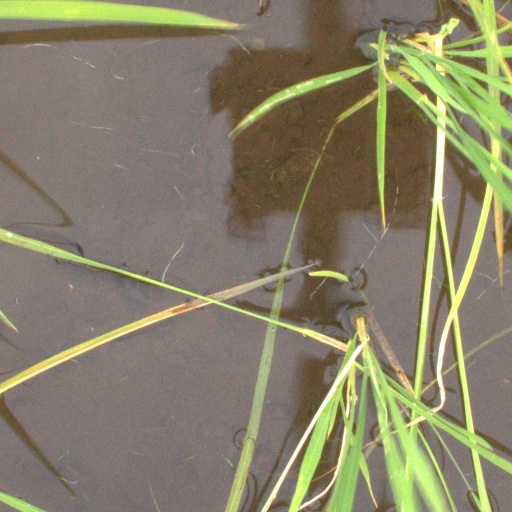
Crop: rice